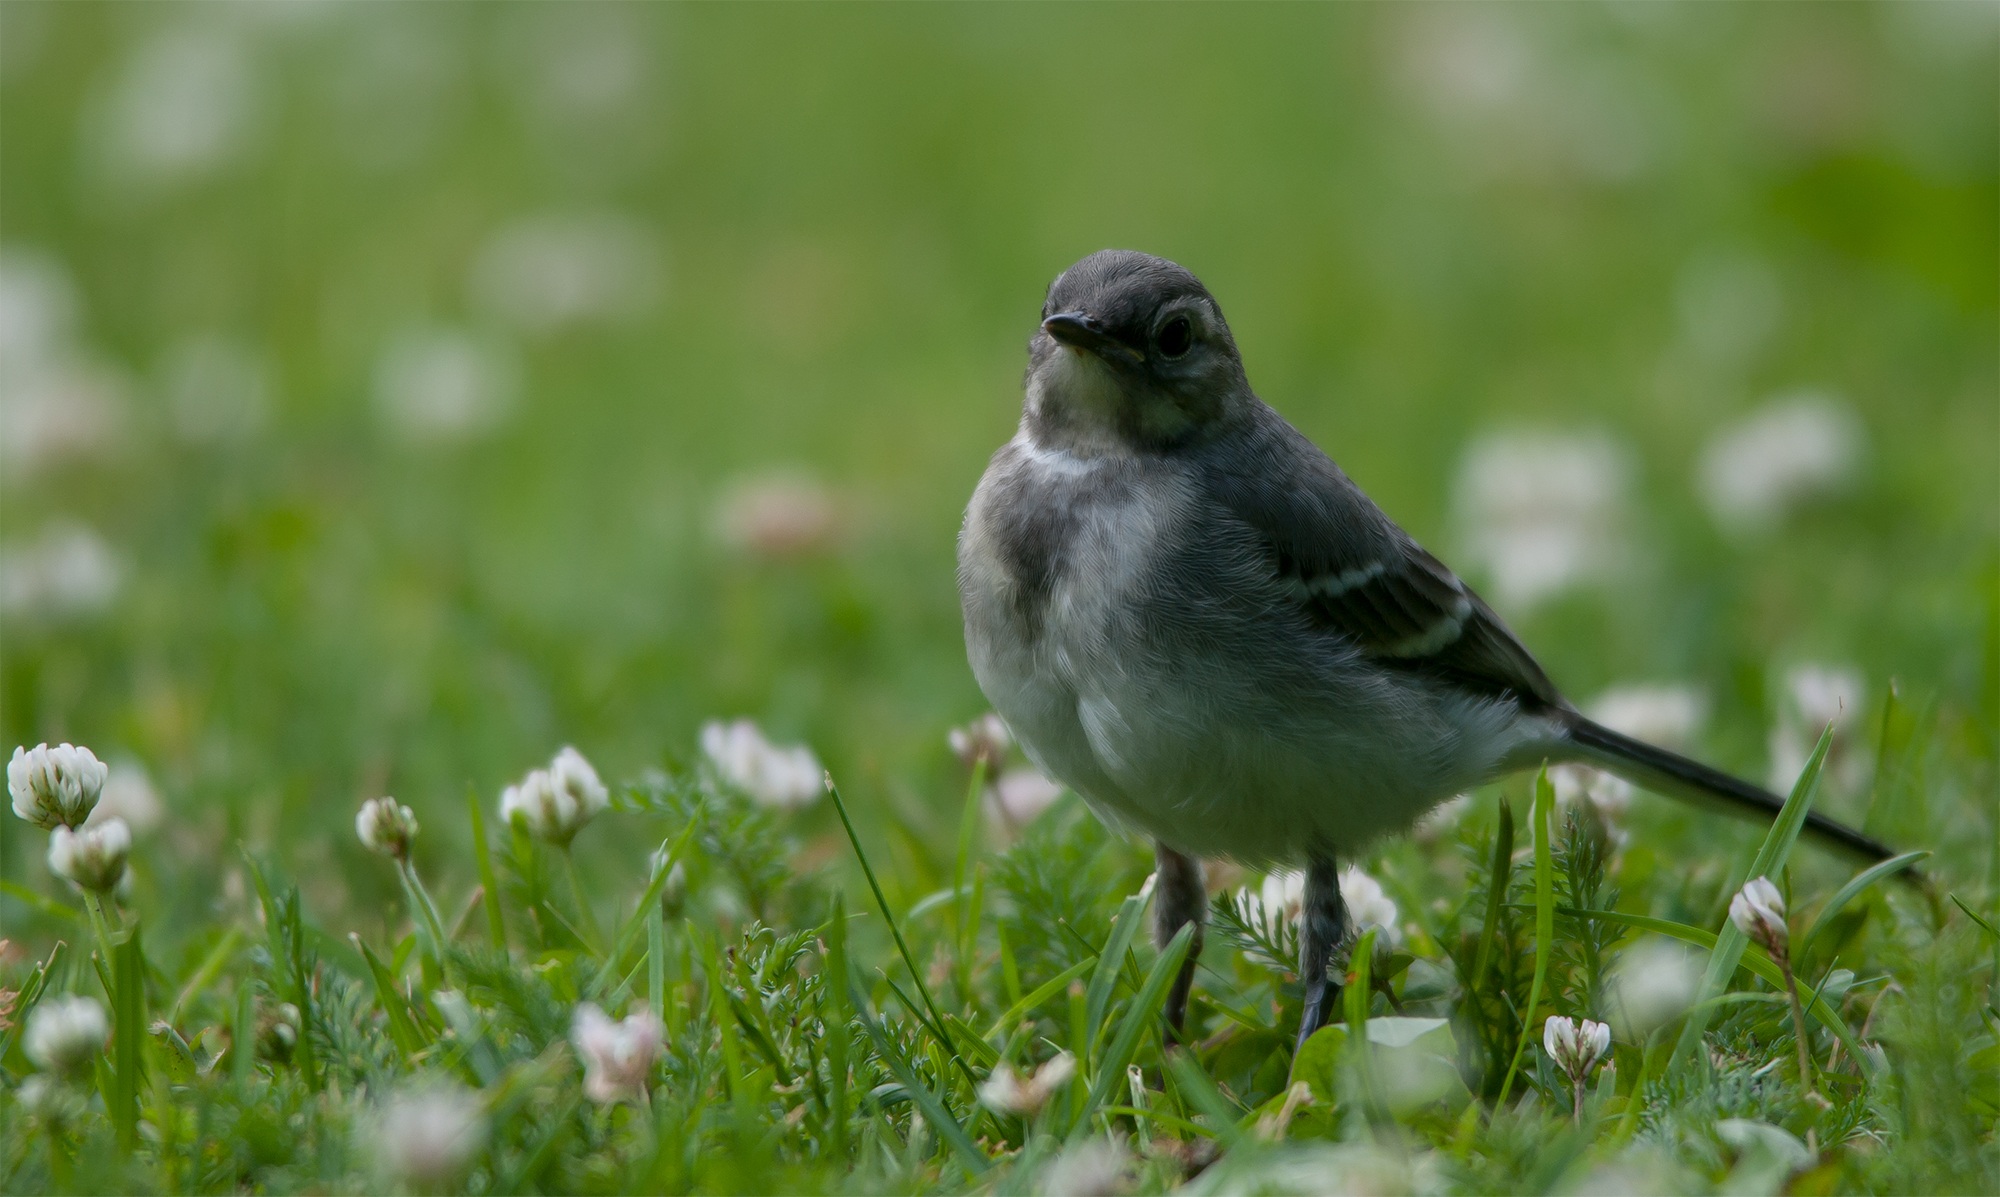
nature, branch, bird, wildlife, green, beak, small, fauna, vertebrate, sparrow, junco, house sparrow, perching bird, emberizidae, cinclidae